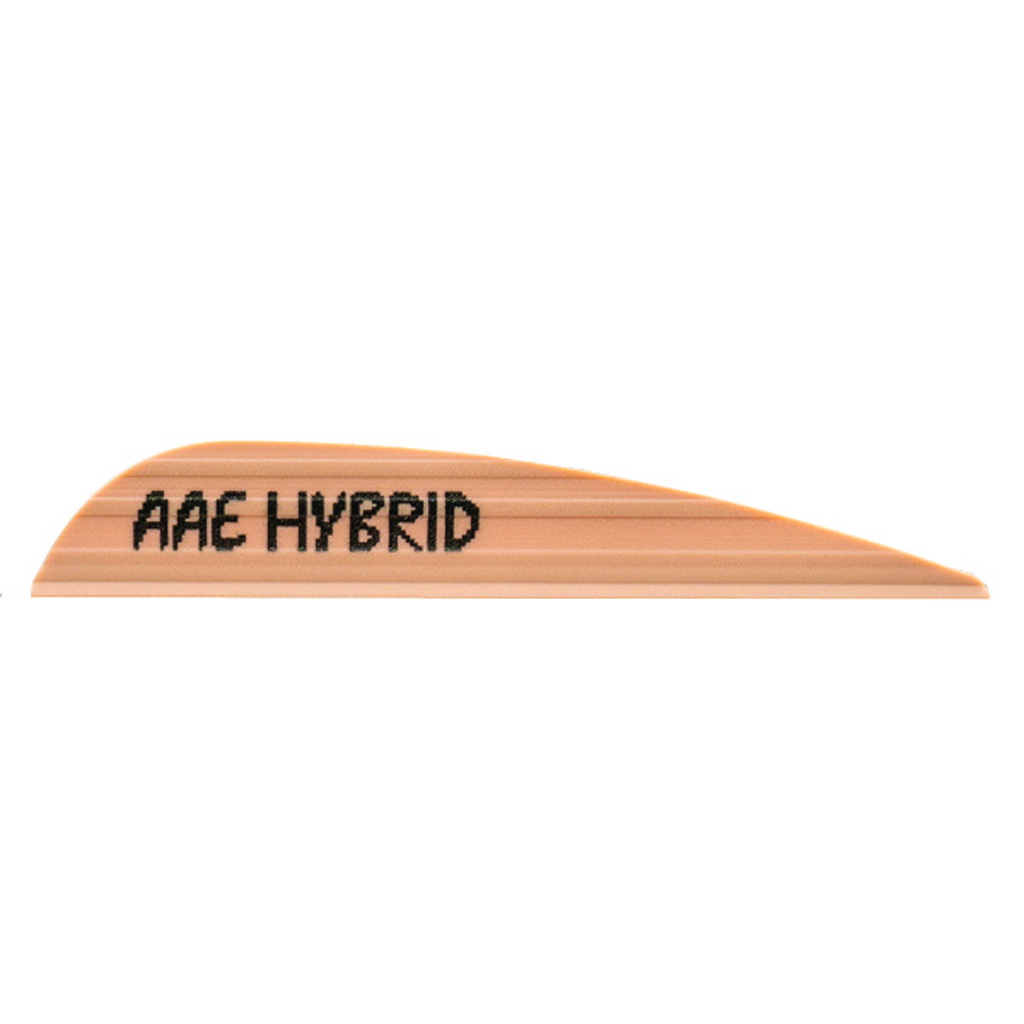
Aae Hybrid 23 Vanes Sand 2.3 In. 100 Pk.
The Hybrid line of vanes features AAE's revolutionary Base Dynamics technology, Plastifletch “Lick and Stick” material with factory applied activator, air channeled ribbed design for unmatched stability and excellent memory and durability. Lengths: 16 (1.7"), 1.85 Shield (1.85"), 2.0 Shield (1.95"), HP (2.0"), 23 (2.3") 26 (2.7"), 4.0 (3.8"). Weight: 16 (4.0 gr.), 1.85 Shield (3.2 gr.), 2.0 Shield (3.9 gr.), HP (6.2 gr.), 23 (5.7 gr.), 26 (7.6 gr.), 4.0 (11 gr.). Features: Length & weight are the same as regular Hybrid Vanes;Length: 2.30";Height: .38";Weight: 5.7
Brand: Aae
Category: Sporting Goods > Outdoor Recreation > Hunting & Shooting > Archery > Arrow Parts & Accessories > Arrow Fletchings